Indian Tower

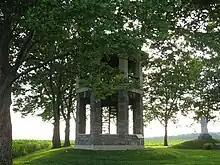
The Indian Tower

The Indian Tower is a lookout tower that sits at the highest point of the original of Nazareth, Pennsylvania.